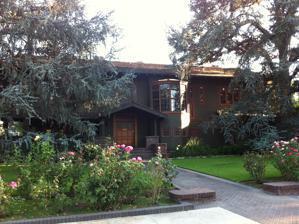
Building: Dr. W. T. Bolton House
Country: United States of America
Year built: 1929
Historic house in California, United States United States historic place Dr. W. T. Bolton House U.S. National Register of Historic Places Location in Los Angeles Show map of the Los Angeles metropolitan area Location in California Show map of California Location in United States Show map of the United States Location 370 W. Del Mar Blvd., Pasadena, California Coordinates 34°8′26″N 118°9′27″W / 34.14056°N 118.15750°W / 34.14056; -118.15750 Area 0.4 acres (0.16 ha) Built 1929 ( 1929 ) Architect Charles and Henry Greene Architectural style American Craftsman NRHP reference No. 80004491 Added to NRHP July 9, 1980 The Dr. W. T. Bolton House is a historic house located at 370 W. Del Mar Boulevard in Pasadena , California . Built in 1906, the Craftsman -style house was designed by prominent Pasadena architects Charles and Henry Greene . The house's design emphasizes function over form, a key concept in Craftsman designs; its joints and beams are exposed, and the wooden front door was oiled by hand to highlight its natural grain and color. The house's light fixtures, stained glass windows , and even furnishings were also designed by Greene and Greene to give the house a unified design. Dr. W. T. and Alice Bolton commissioned the house, which was their second residence designed by the Greene brothers; while W. T. Bolton died before he could live in the house, Alice Bolton lived there until 1917. The house was one of several Craftsman homes built in Pasadena's "Millionaire's Row" district, which included a number of large homes in the vicinity of Orange Grove Boulevard. The house was added to the National Register of Historic Places on July 9, 1980. References